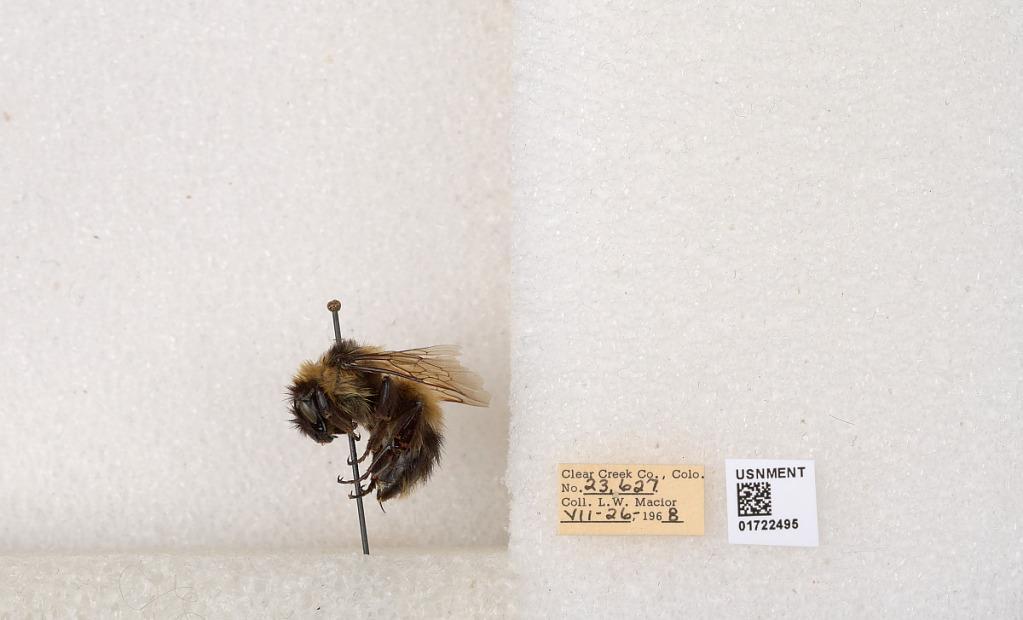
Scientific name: Bombus kirbyellus
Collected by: L. Macior
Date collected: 1968-7-26
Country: United States
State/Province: Colorado
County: Clear Creek
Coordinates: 39.6891, -105.644